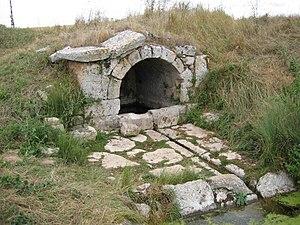
Villamoron est une localité de la commune de Villegas situé au nord de l’Espagne, dans la Communauté autonome de Castille-et-León, province de Burgos, comarque de Odra Pisuega. Situé à 1 km Villegas qui sépare la rivière Brullés, Villamoron se trouve à 37 km de Burgos, capitale de la province.